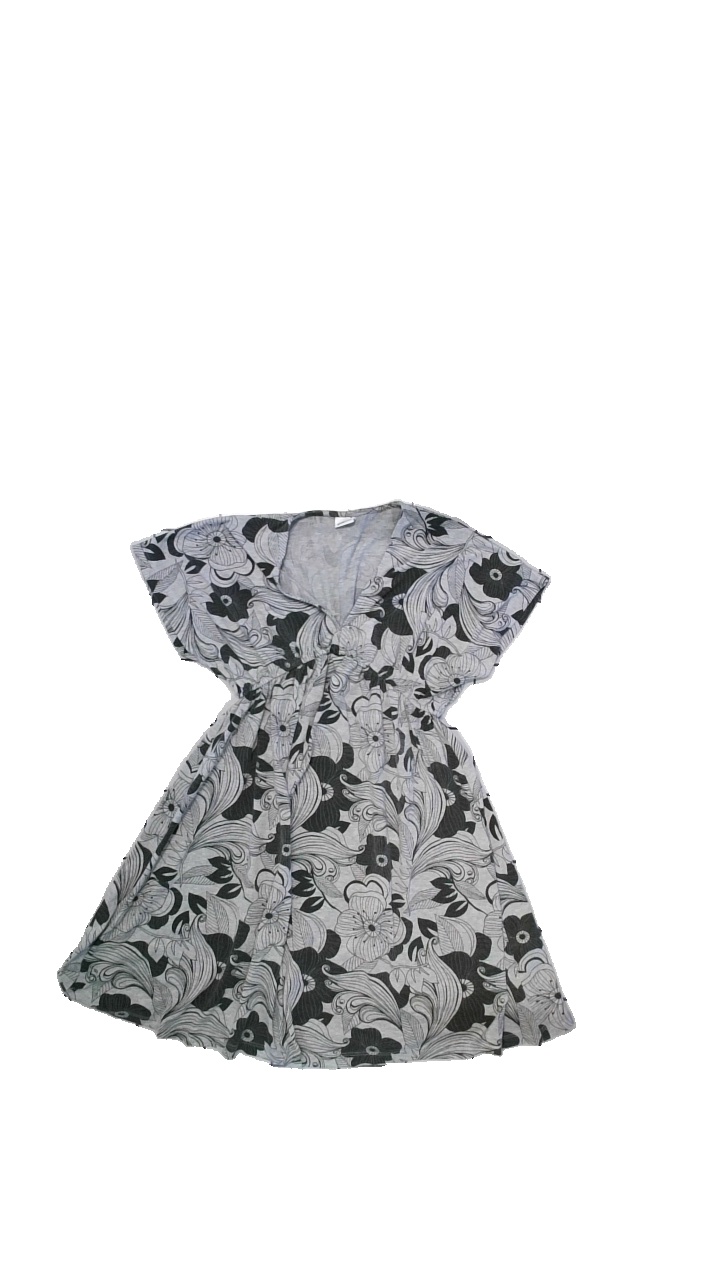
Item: Dress (Ladies)
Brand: Gina Tricot
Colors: Black, Grey
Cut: Regular
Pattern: Floral print
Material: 62%Polyester, 30%Viscose, 8%Elastane
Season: Summer
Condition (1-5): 4
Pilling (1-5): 3
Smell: Minor
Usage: Export
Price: <50